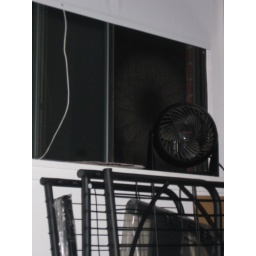
thought the dust design on the screen was funny. (usually have a box fan in the window not that small one)